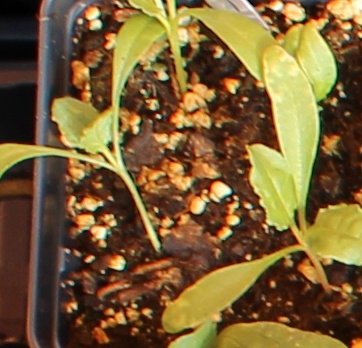
Label: Sugar beet